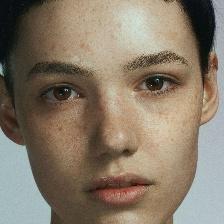
Label: faces